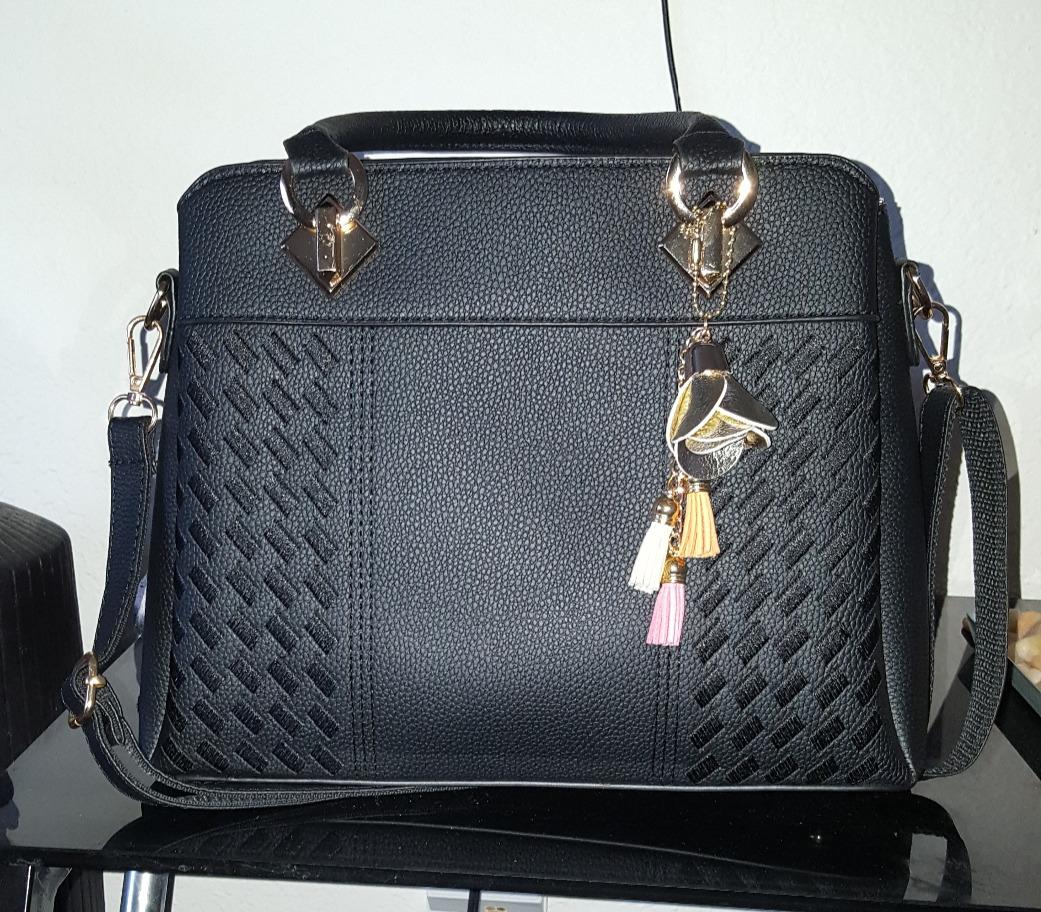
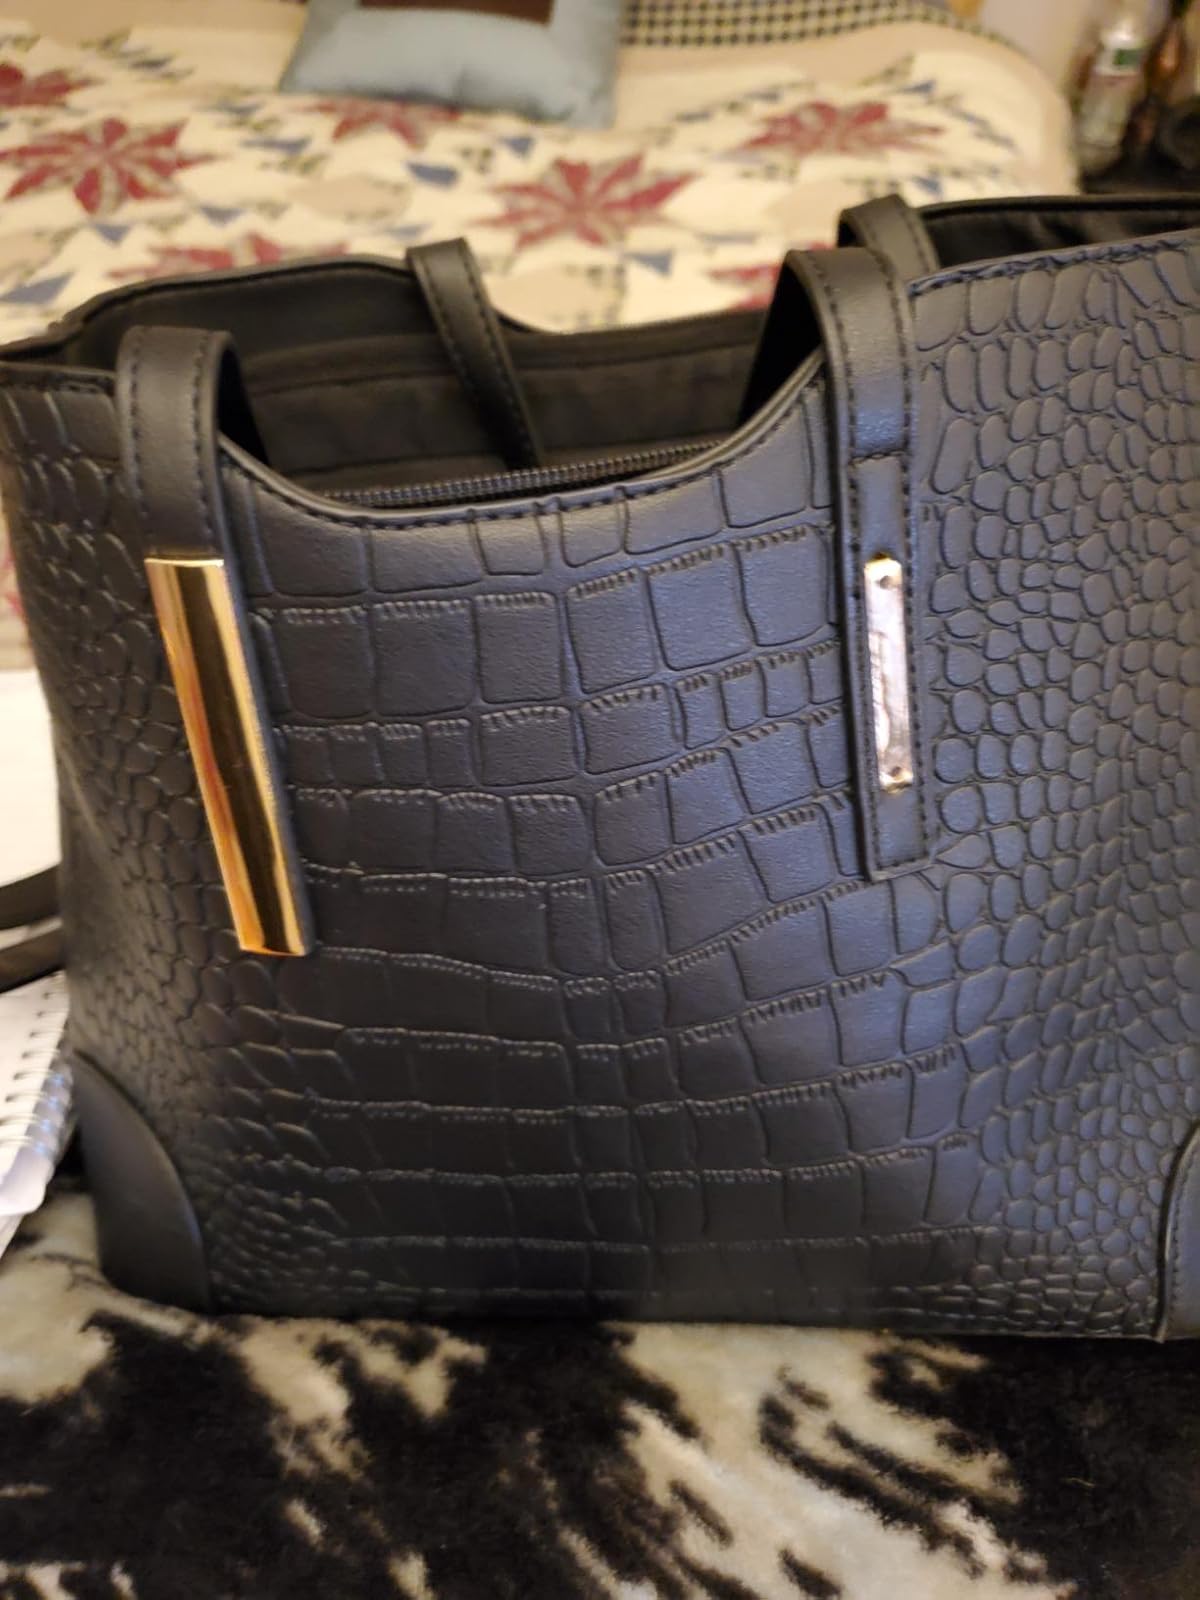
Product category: accessories_handbag
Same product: no